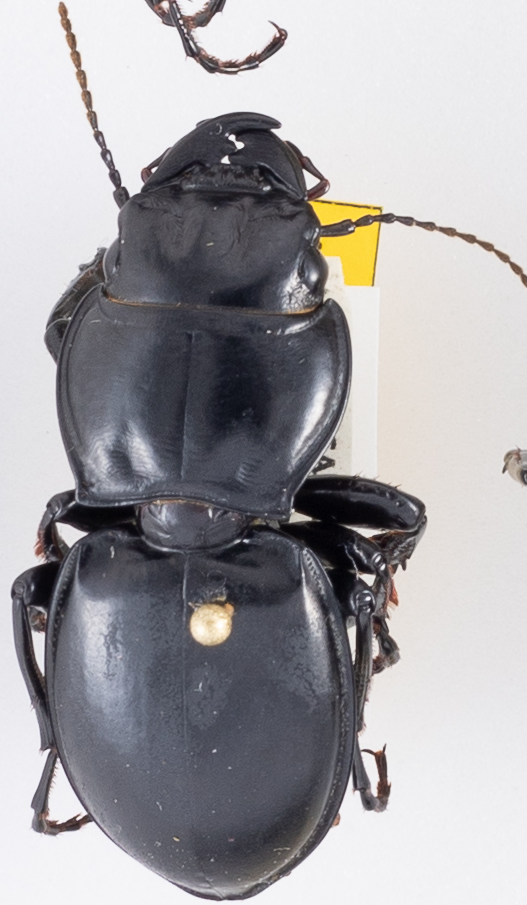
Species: Pasimachus californicus
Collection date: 2018-06-18
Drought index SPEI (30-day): -2.01
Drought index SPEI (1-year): -1.416
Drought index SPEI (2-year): -0.782